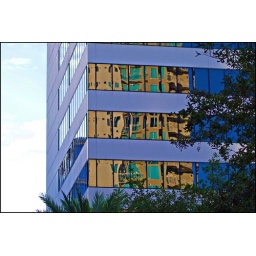
Reflections of another building across the street in downtown St. Pete, FL.